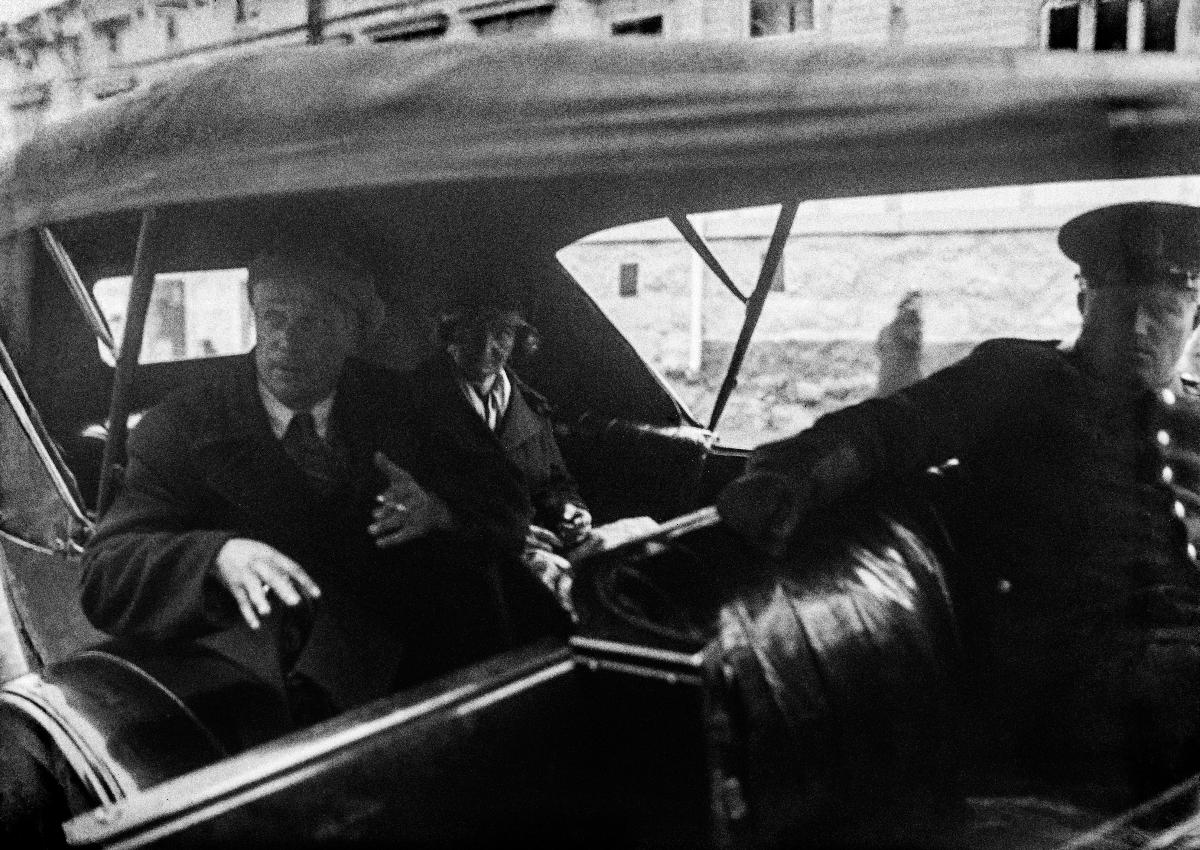
Kotietsintä
Husundersökning; House search
sisällön kuvaus: Kotietsintään liittynyt ampumistapaus III. linja nro. 15:ssa Helsingissä 11.10.1933. Asunnon haltija ja toinen henkilö poliisin pidättämänä. content description: House search with shooting on III. line Nr. 15 in Helsinki 11.10.1933. The holder of the flat and another person arrested by the police. innehållsbeskrivning: Husundersökning med skottlossning på III. linjen Nr. 15 i Helsingfors 11.10.1933. Lägenhetsinnehavarinnan och en annan person anhållna av polisen.
Kuvaaja: Sundström, Hugo, kuvaaja
Vuosi: 1933
Paikka: Suomi, Uusimaa, Helsinki
Aiheet: poliisit (ammatit); alkoholi (päihteet); etsintä; ihmiset; autot; viinat; HBL; police (occupations); alcohol (beverage); searching; cars; alcohol; spirits; search; raid; police; people; spirits (alcoholic beverages); poliser; alkohol (rusmedel); letande; människor (släkte); bilar; människor; sprit; alkohol; räd; sökning; brännvin